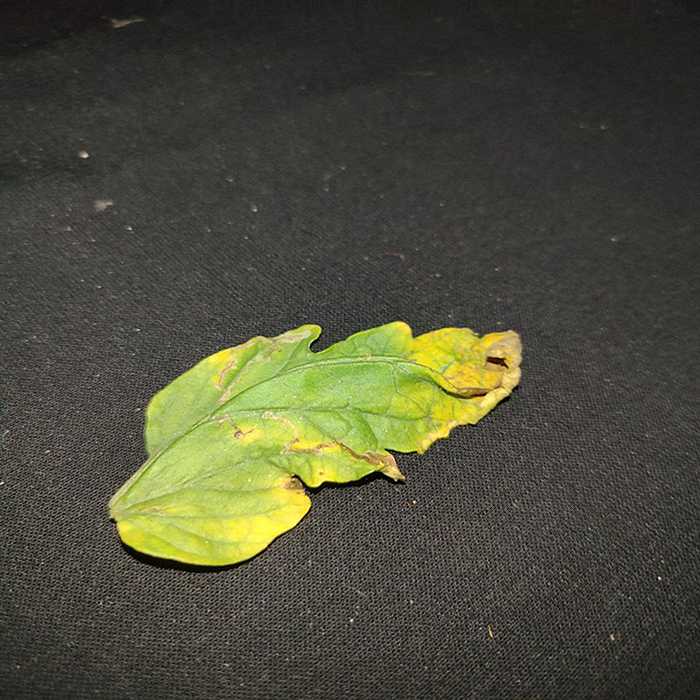
Plant: Tomato
Label: Tomato Bacterial spot